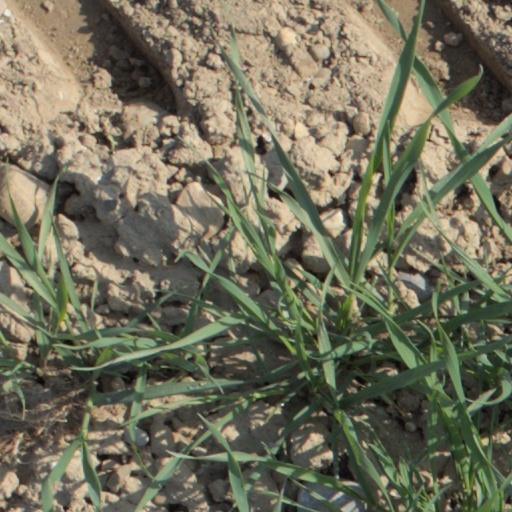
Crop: wheat